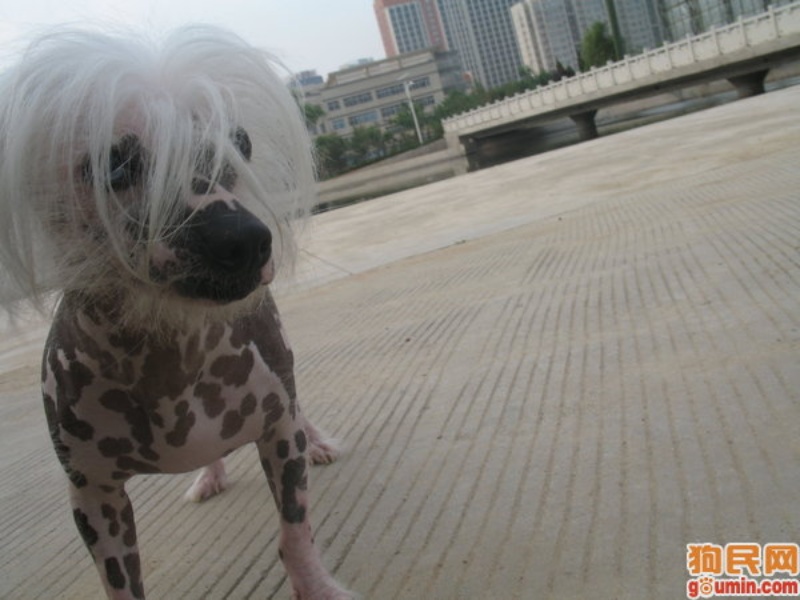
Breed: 234-n000093-Chinese_Crested_Dog